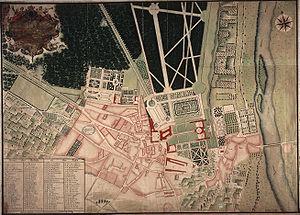
Plan general de St Germain en Laye et des environs tant du costé de la rivière que du costé de la Forest
Le château de Saint-Germain-en-Laye, appelé aussi « Château Vieux » par opposition au « Château Neuf », est une ancienne résidence des rois de France. Il a été le lieu de signature de nombreux traités de paix et d'édits royaux.